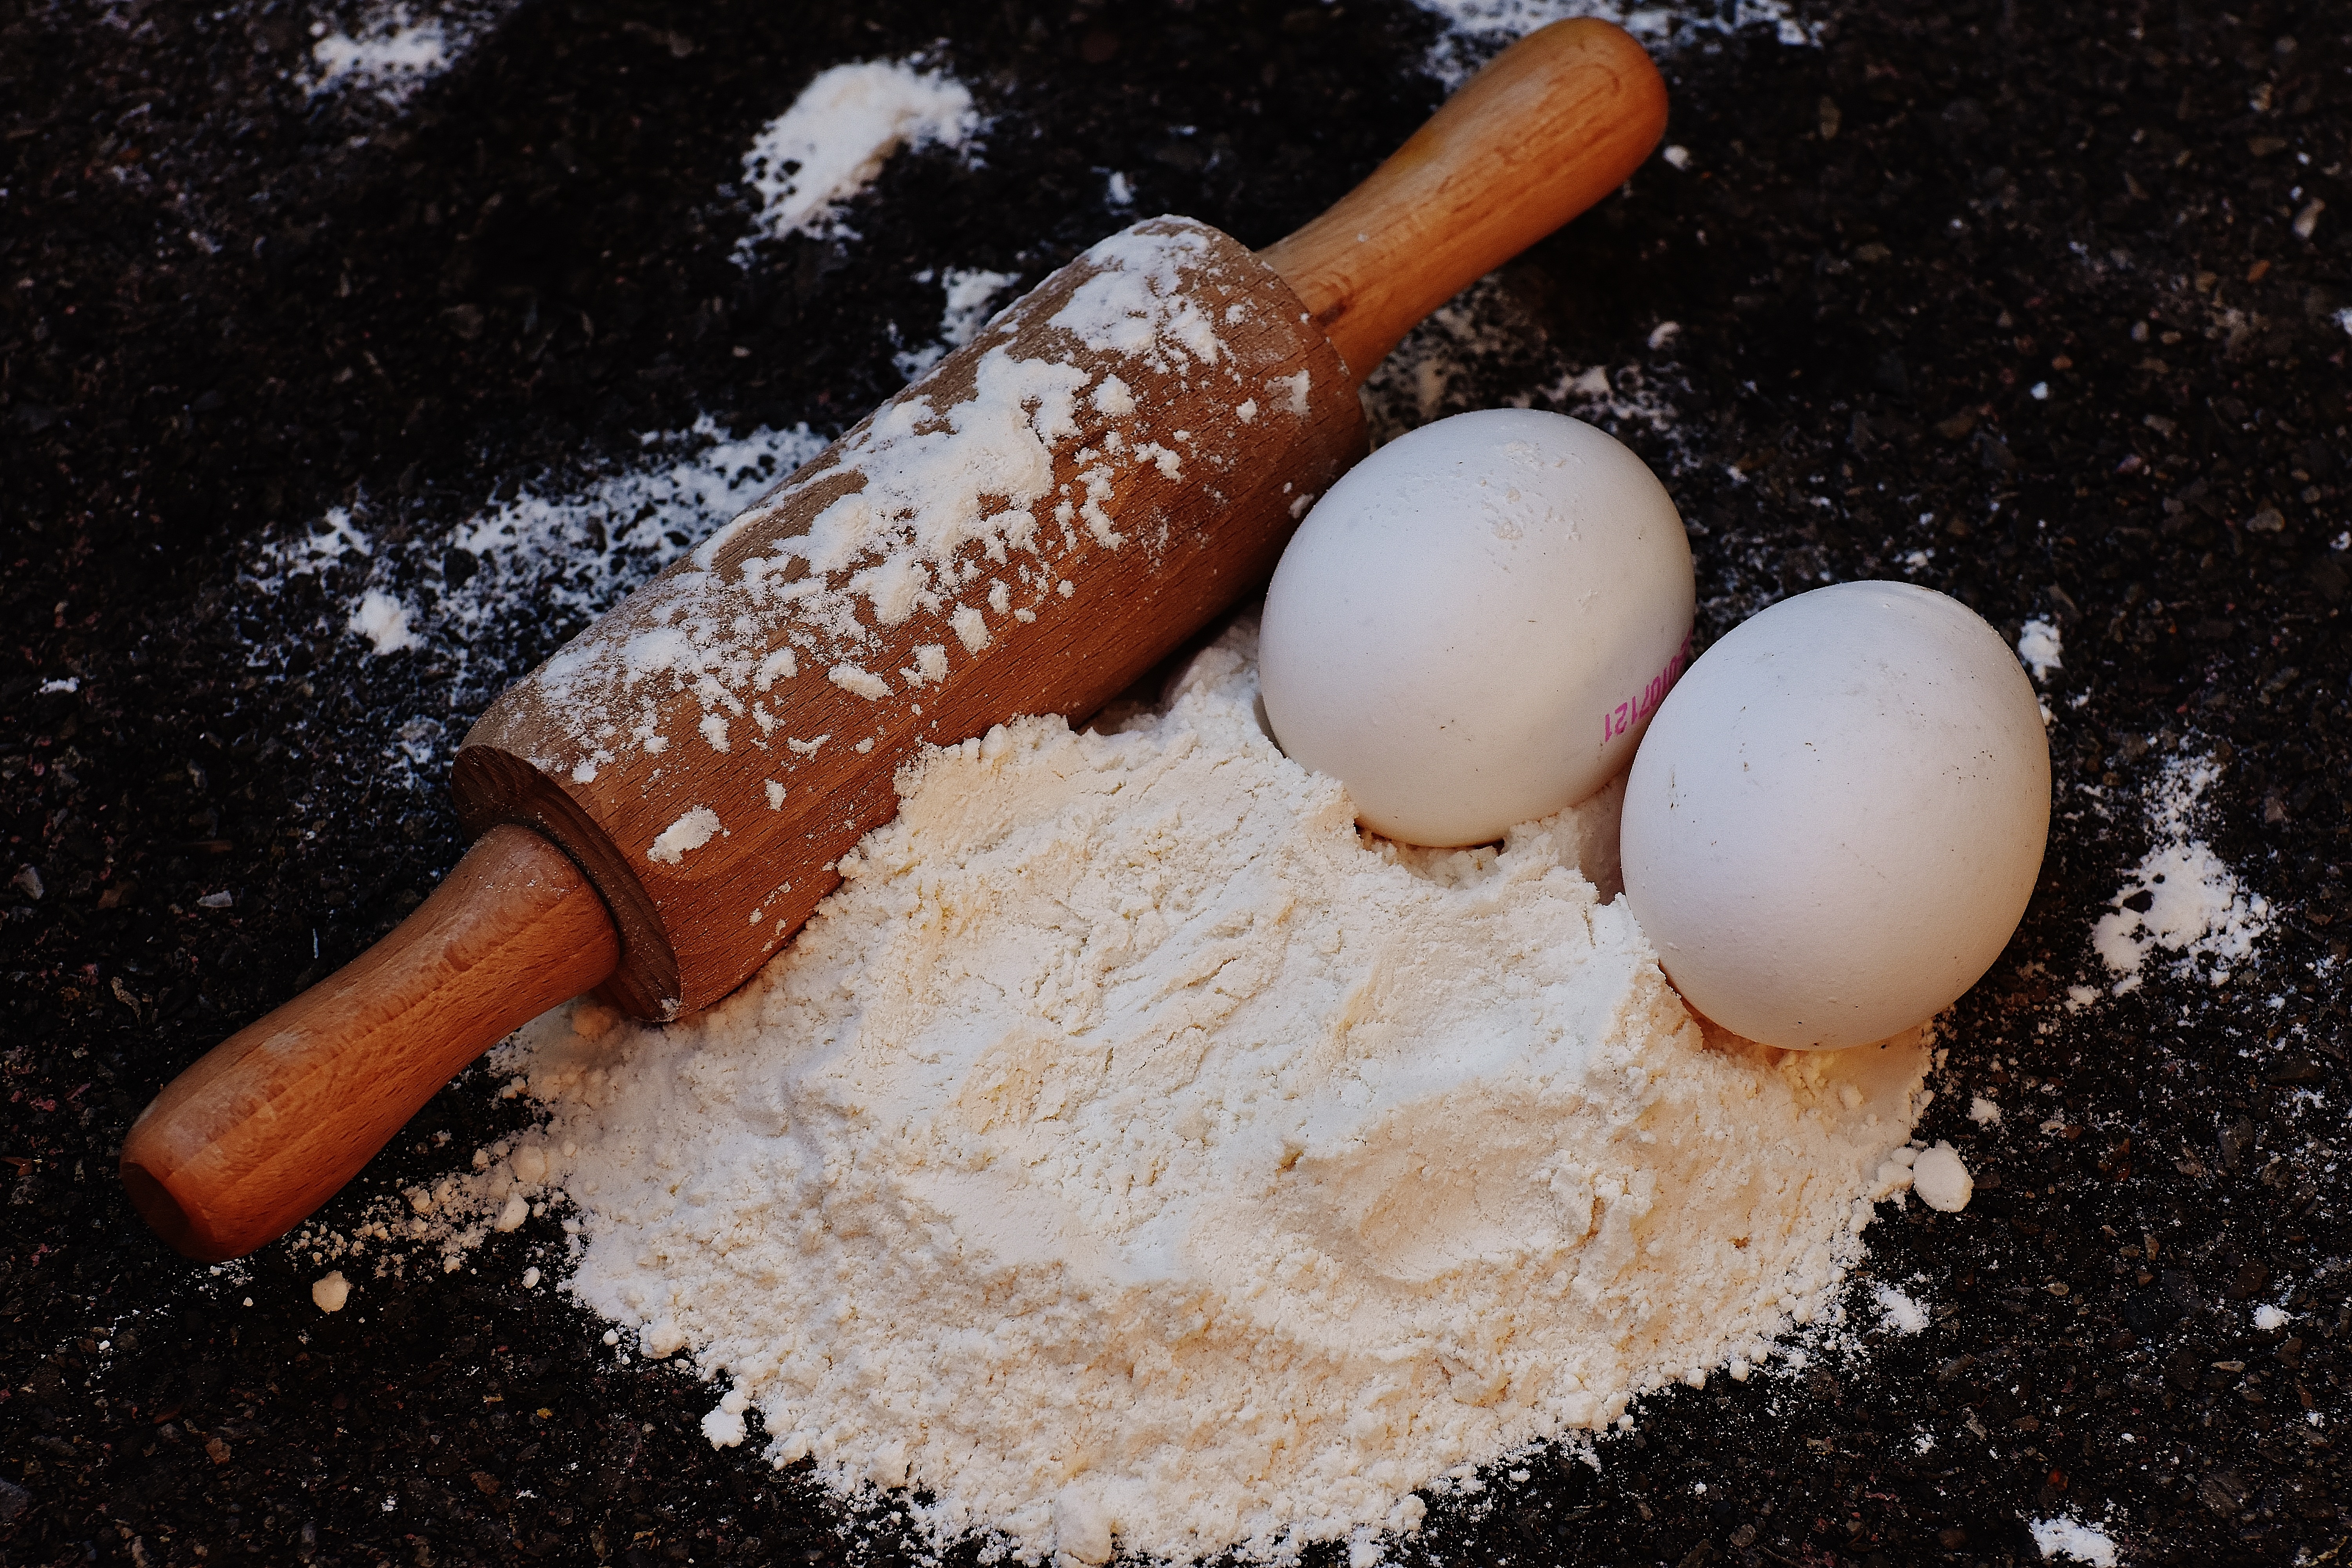
food, cooking, baking, preparation, dough, egg, rolling pin, bake, coconut, prepare, ingredients, flour, flavor, roll out